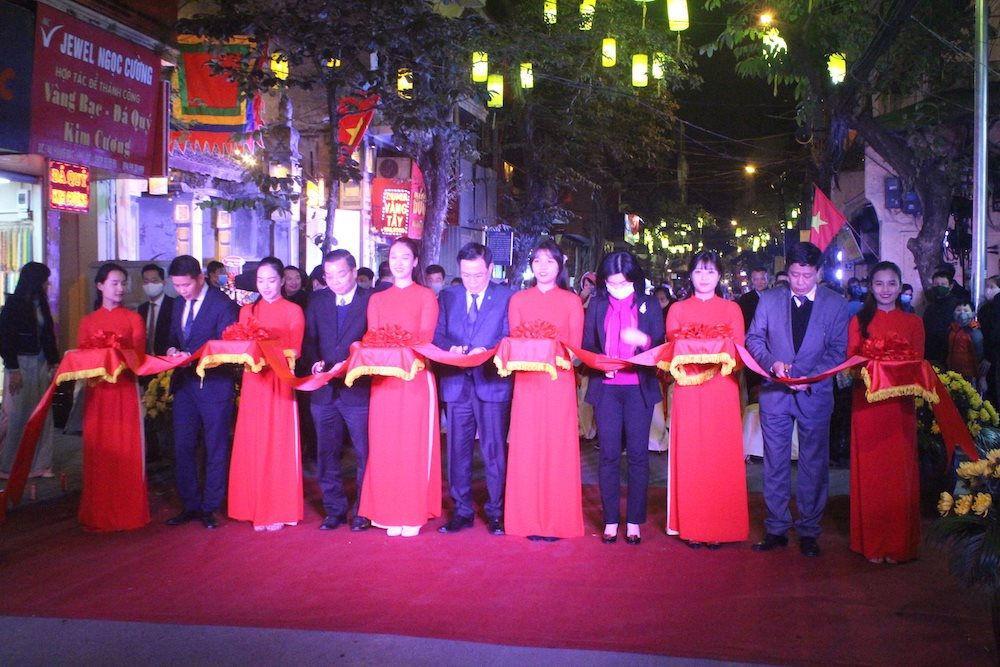
có những người phụ nữ mặc áo dài đỏ xuất hiện ở trên thảm đỏ